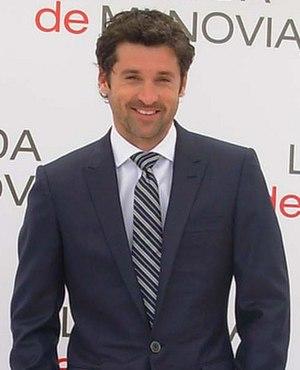
Grey's Anatomy ou Dʳᵉ Grey, leçons d'anatomie au Québec est une série télévisée médicale américaine, créée par Shonda Rhimes et diffusée depuis le 27 mars 2005 sur le réseau ABC.
Légende : = Principal/e
Patrick Dempsey est un acteur, réalisateur et pilote de course automobile américain, né le 13 janvier 1966 à Lewiston, rendu célèbre par le rôle du Dʳ Derek Shepherd dans la série Grey's Anatomy.